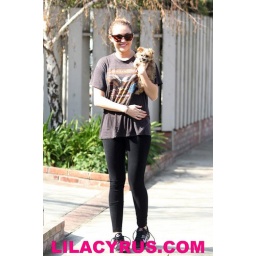
Miley Cyrus holding new puppy dog Lila outside her home in Toluca Lake, CA.